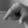
ASL letter: Q